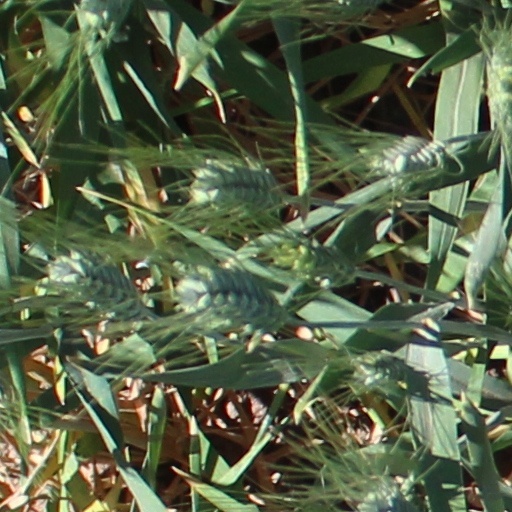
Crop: wheat